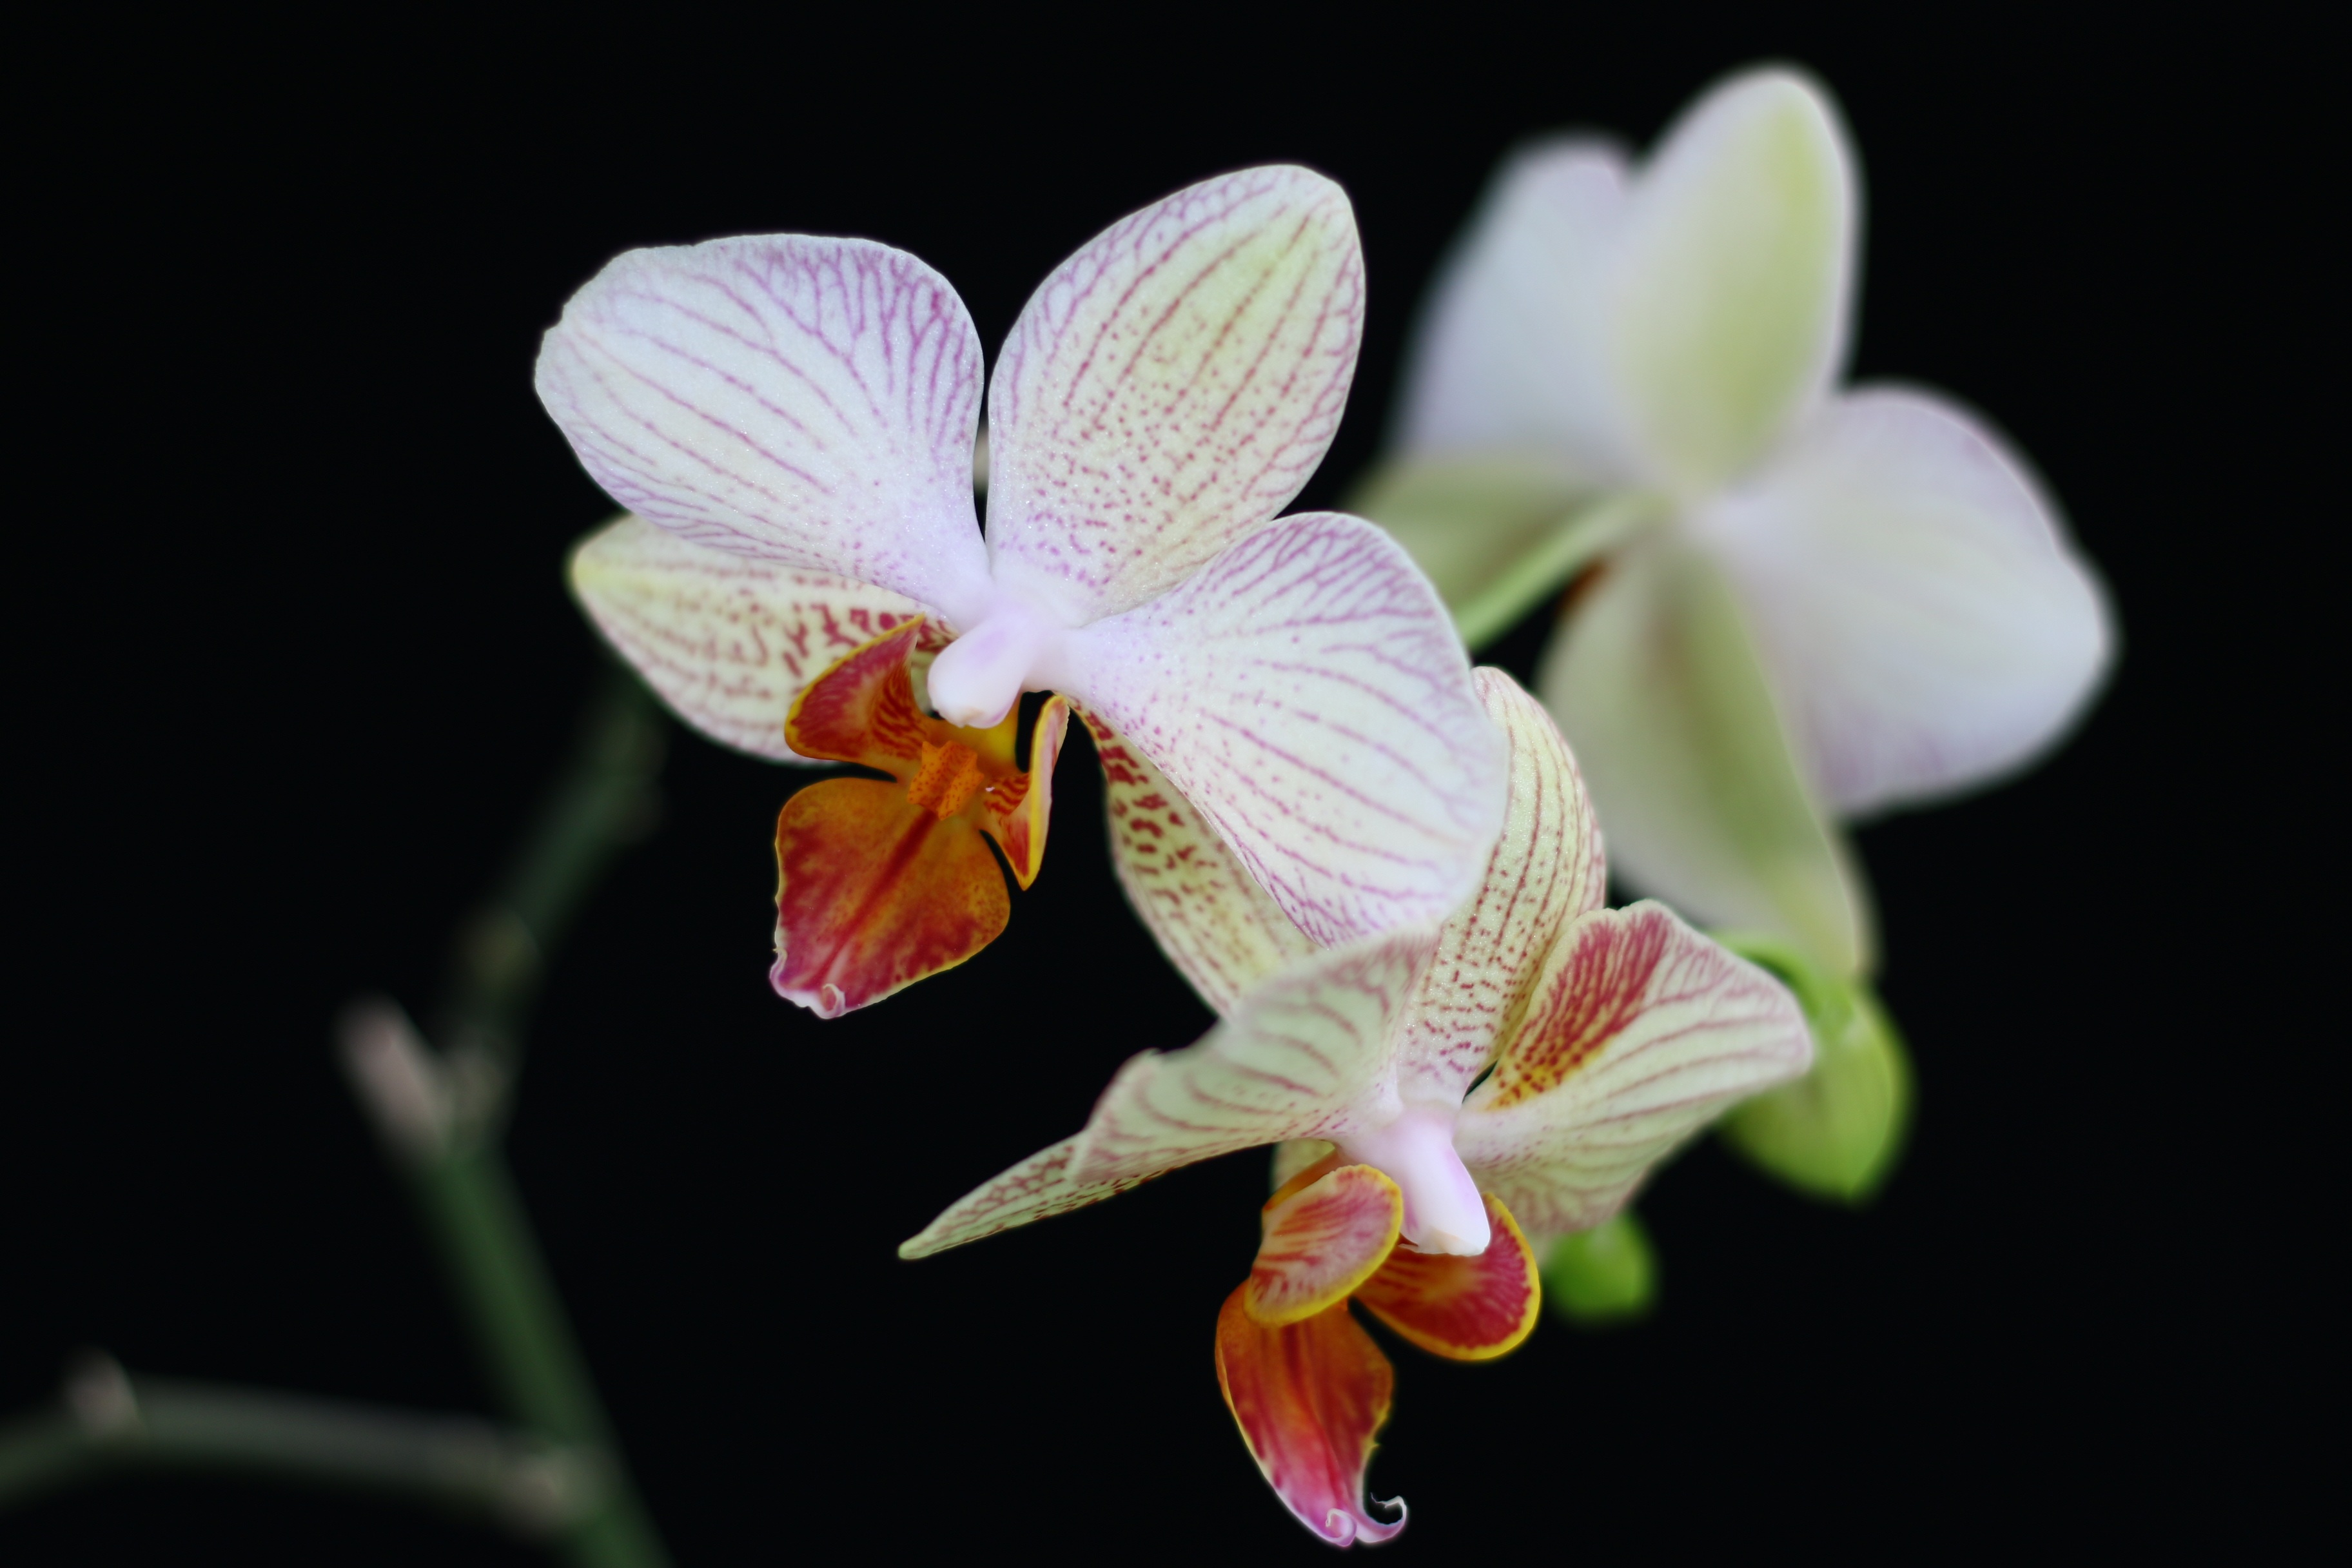
nature, blossom, plant, white, flower, petal, botany, flora, orchid, eye, macro photography, flowering plant, cattleya, plant stem, land plant, moth orchid, christmas orchid, cattleya labiata, phanelopsis